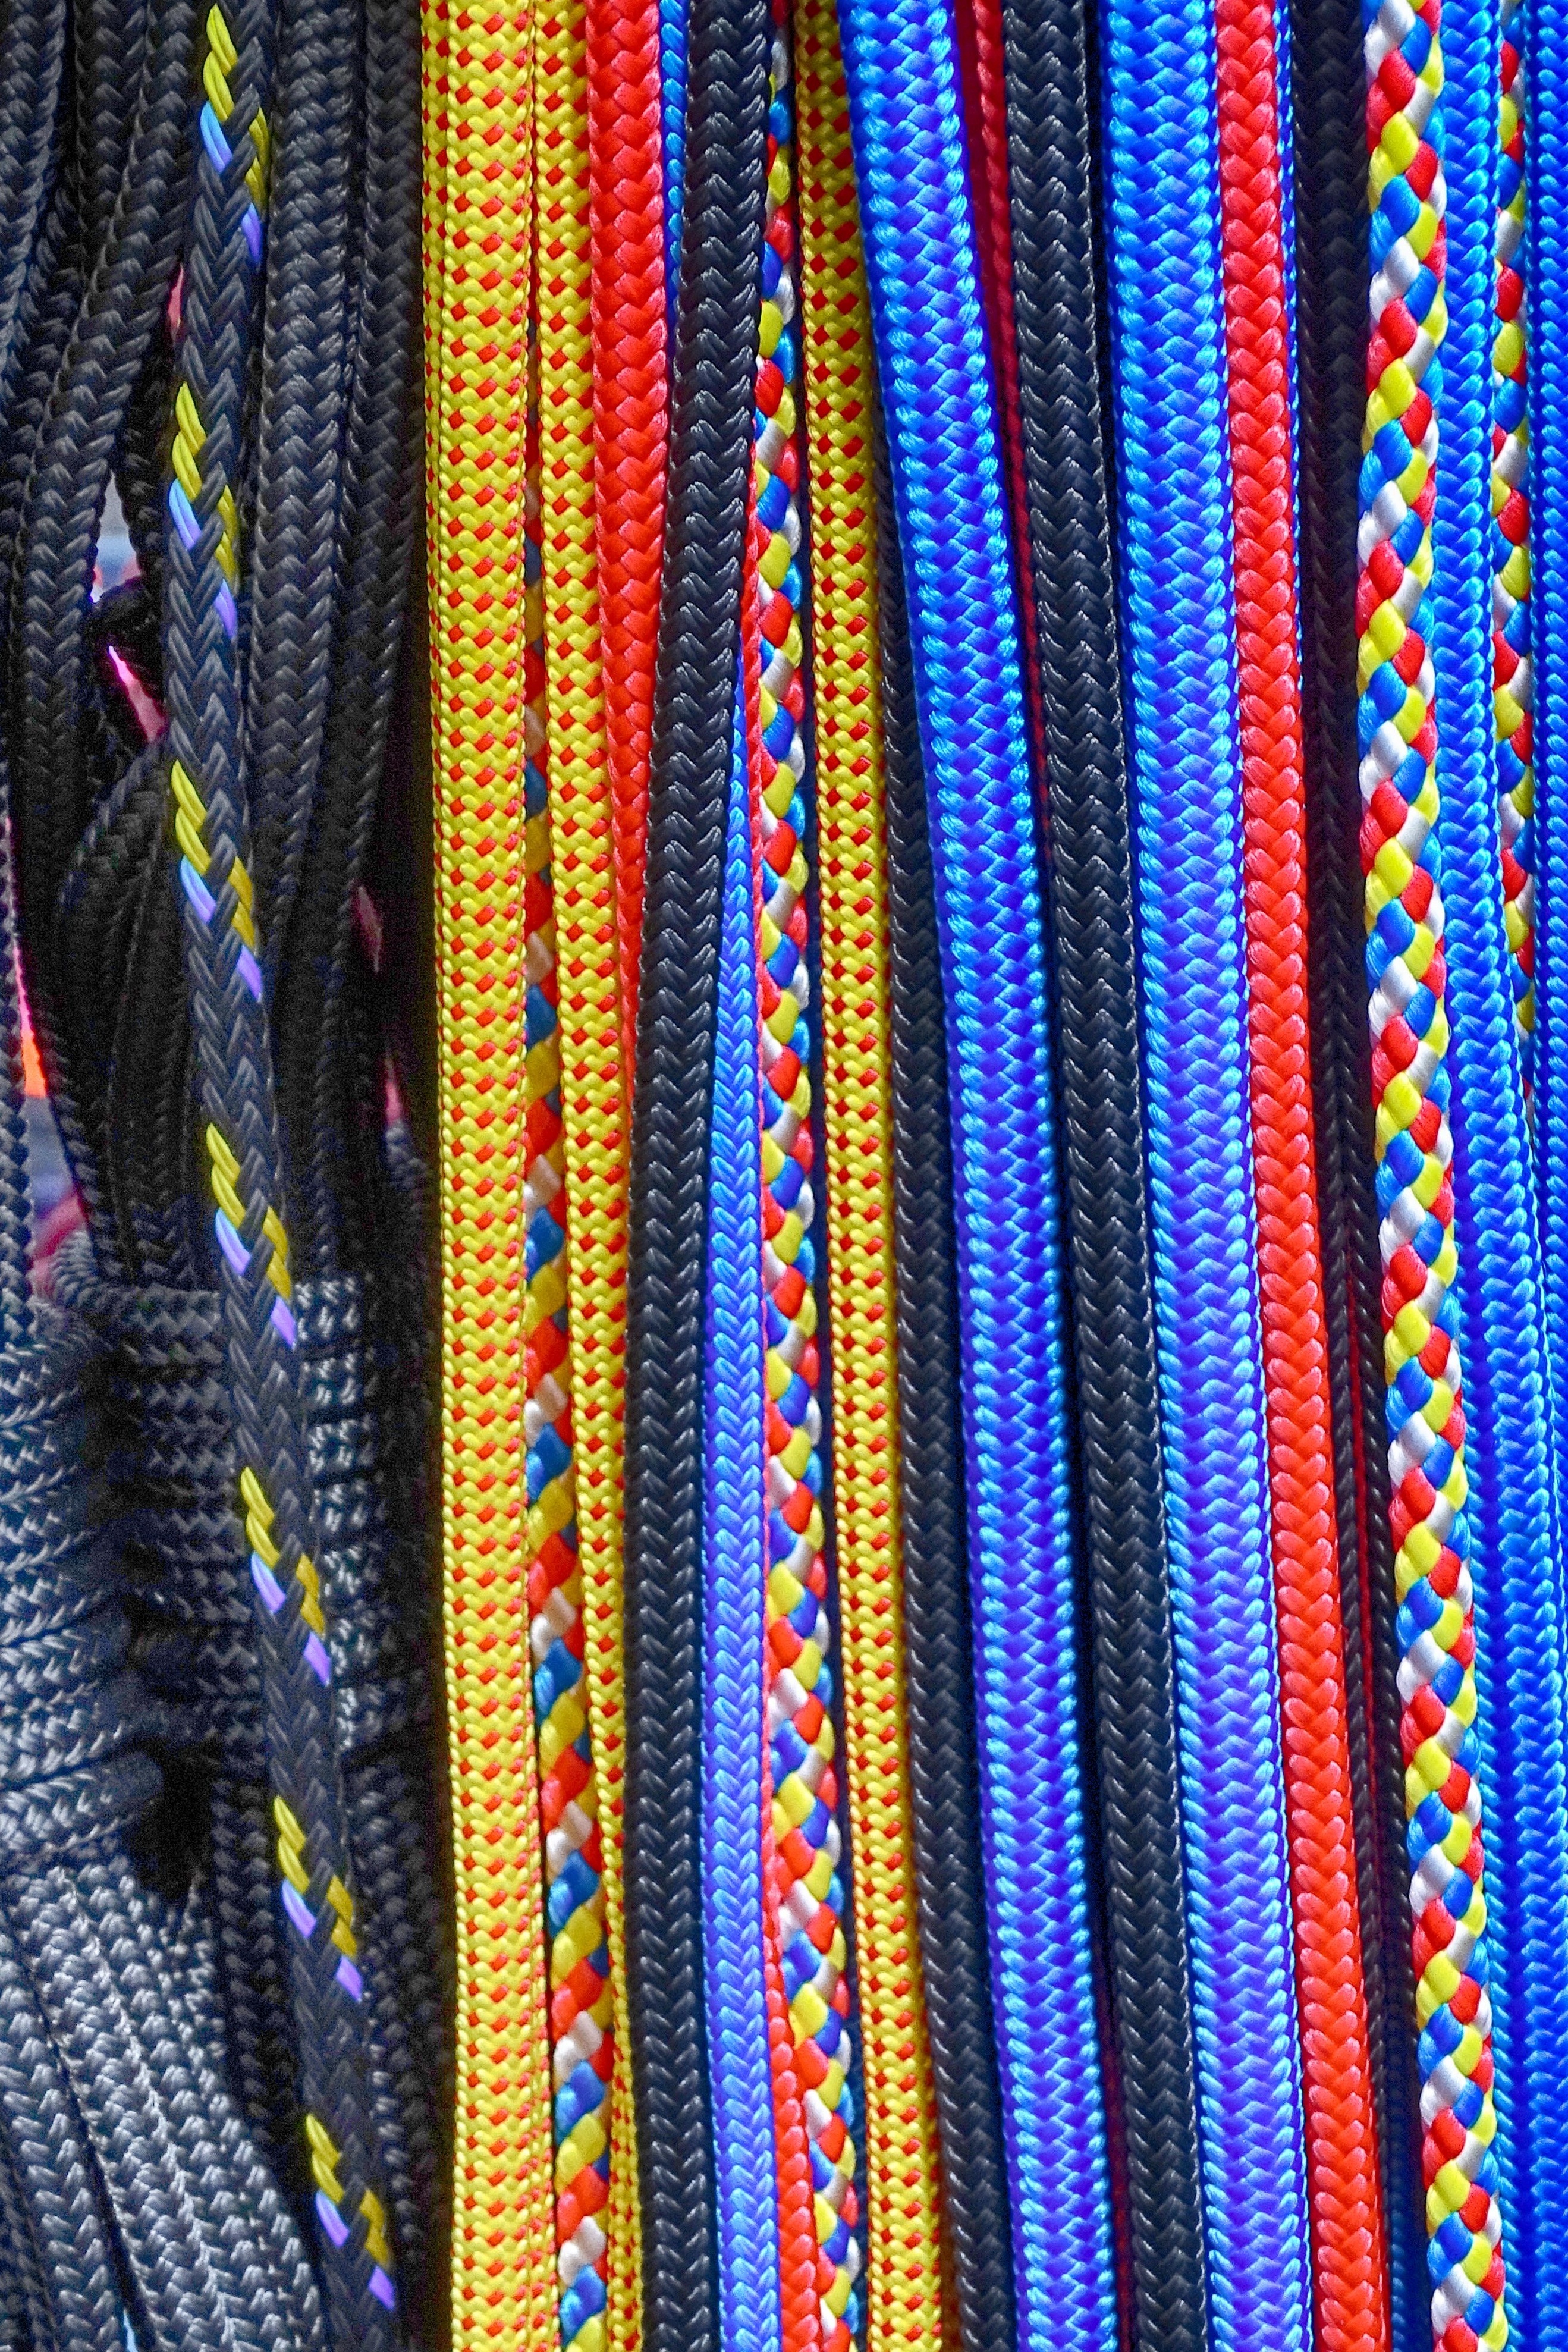
rope, structure, pattern, line, color, blue, clothing, material, textile, design, fashion accessory